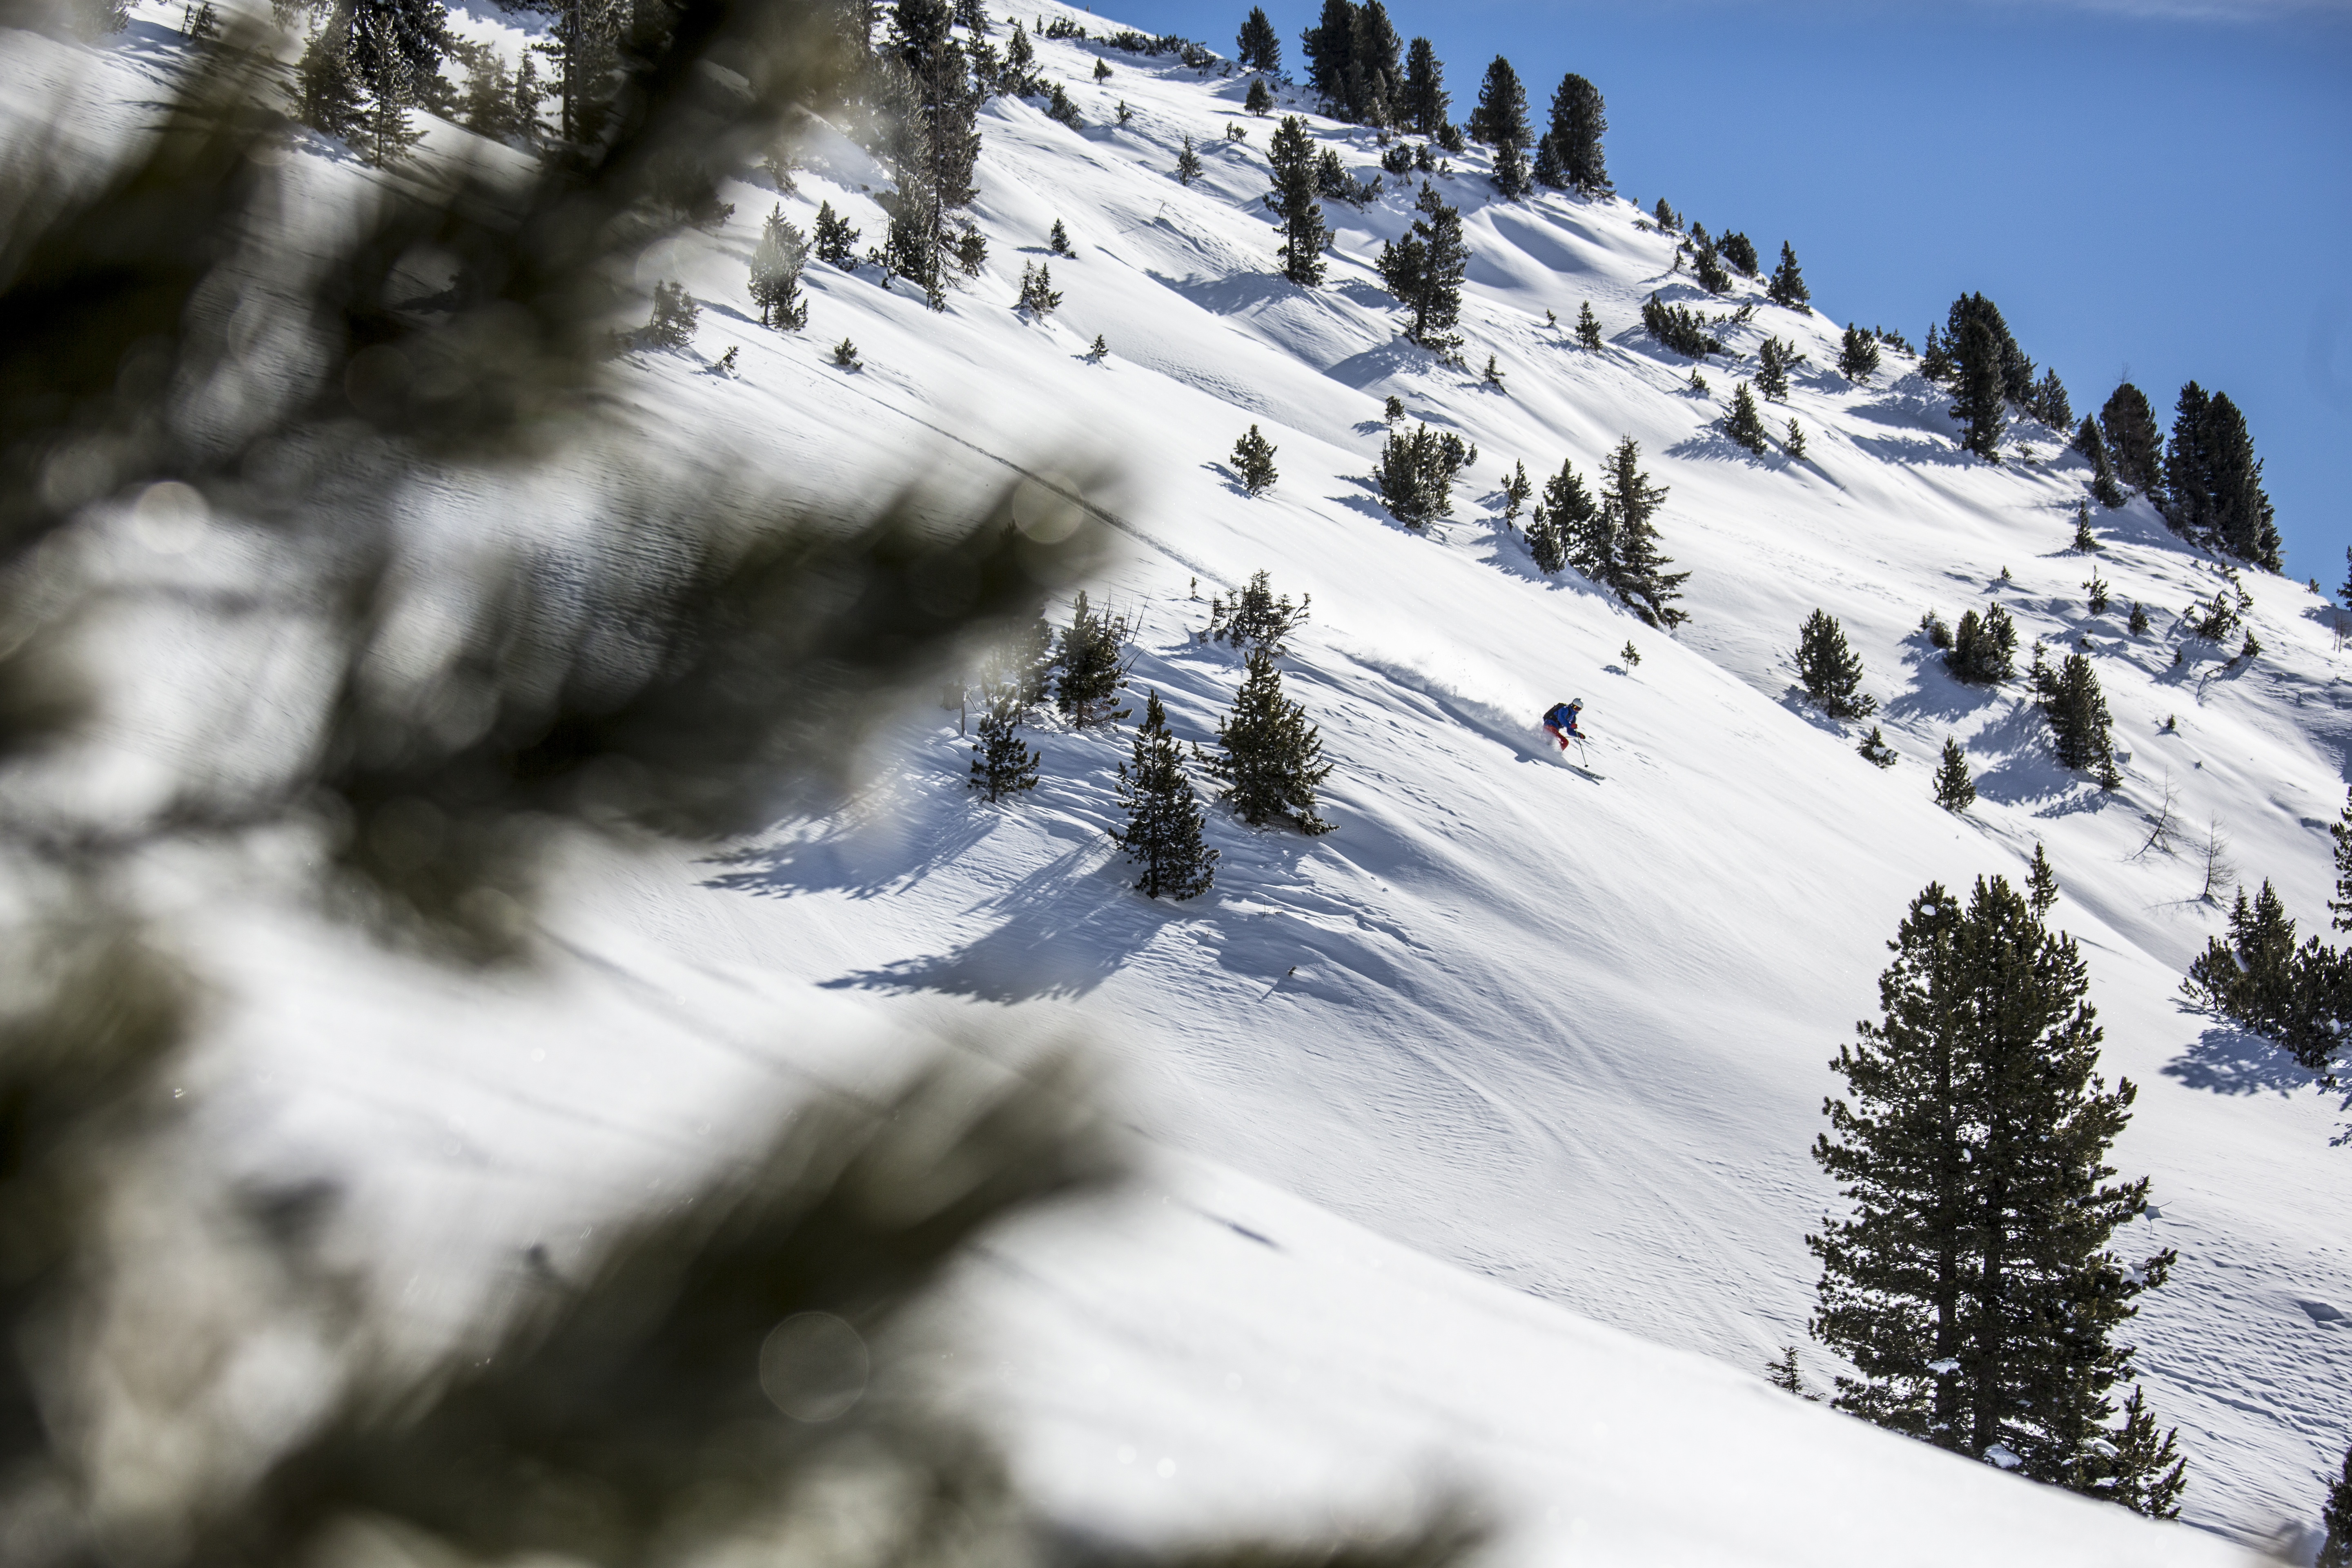
mountain, snow, winter, sport, mountain range, pine, ice, weather, skiing, season, trees, alps, downhill, hobby, nordic skiing, geological phenomenon